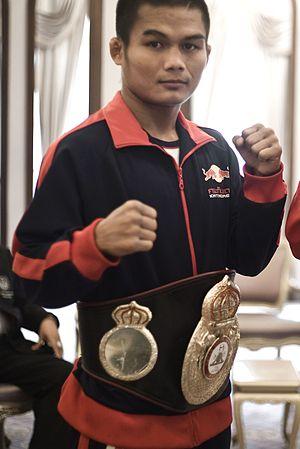
Poonsawat Kratingdaenggym, de son vrai nom Prakorb Udomna, est un boxeur thaïlandais né le 20 novembre 1980 à Sakon Nakhon.